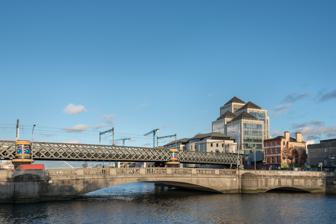
Building: Butt Bridge
Country: Ireland
Year built: 1932
Bridge over the River Liffey in Ireland Not to be confused with Butts Bridge or Butt Memorial Bridge . Butt Bridge Droichead Bhutt Butt Bridge, with Loopline Bridge behind it Coordinates 53°20′52″N 6°15′18″W / 53.347778°N 6.255°W / 53.347778; -6.255 Crosses River Liffey Locale Dublin , Ireland Preceded by Rosie Hackett Bridge Followed by Loopline Bridge Characteristics Material Concrete Total length ~65m Width ~20m History Construction end 1932 Location The Butt Bridge ( Irish : Droichead na Comhdhála , meaning 'Congress Bridge') is a road bridge in Dublin , Ireland which spans the River Liffey and joins Georges Quay to Beresford Place and the north quays at Liberty Hall . The original bridge on this site was a structural steel swing bridge , designed by Bindon Blood Stoney , opened in 1879 and named after Isaac Butt (who died that year), leader of the Home Rule movement . The swing section, made of wrought iron and weighing 200 tons, ran on a series of cast-spoke wheels and was powered by a steam engine, which was housed on a timber pier on the downstream side of the bridge. The swing action allowed boats to pass and berth in the river as far upstream as Carlisle Bridge (now O'Connell Bridge ). In 1932, the swing bridge was replaced with a three-span fixed structure of reinforced concrete, but retained its original English name. The Irish name of the bridge however, Droichead na Comhdhála or "Congress Bridge", derives from the Eucharistic Congress of 1932 which was held in Dublin that year. The central span of the current bridge is formed by two cantilevered sections, with the two approach spans acting as counterweights. This model represented the first use in reinforced concrete of a cantilevered and counterweight construction in either Britain or Ireland. References